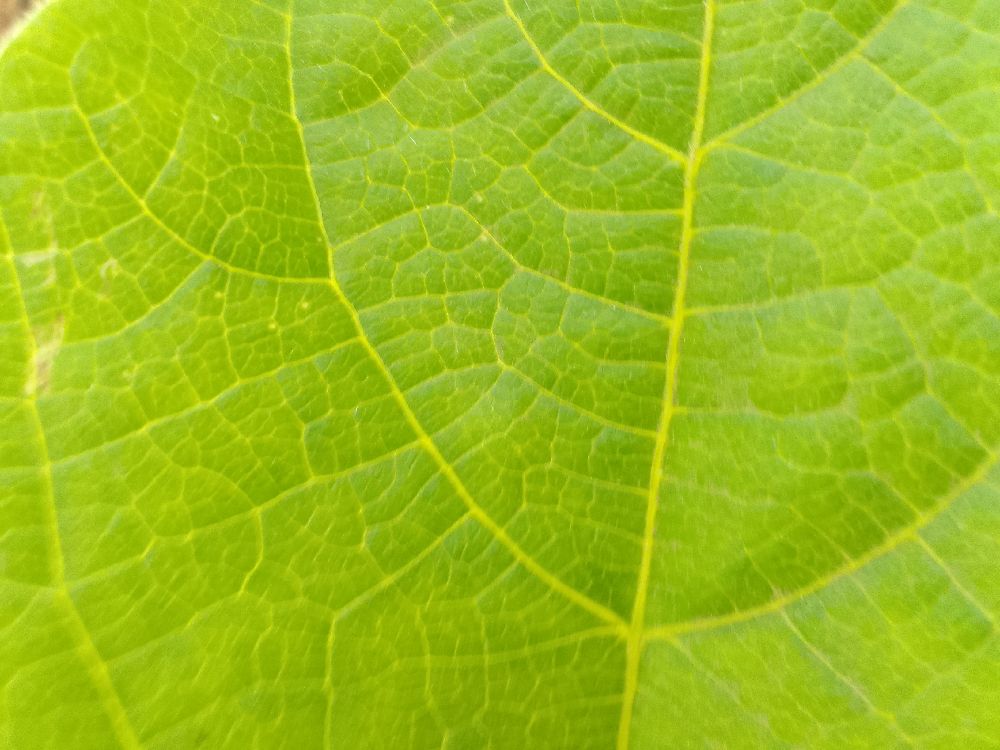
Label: healthy